Grūtas Park

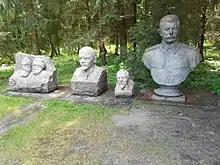
Communist busts

The exposition, consisting of 86 statues by 46 different sculptors, is organized into spheres. Each of the statues features a Soviet or socialist activist, many of them ethnic Lithuanians. The Totalitarian Sphere features sculptures of the main Communist leaders and thinkers, including Vladimir Lenin, Joseph Stalin, and Karl Marx. The Terror Sphere is dedicated to sculptures of founders of the Communist Party of Lithuania (Zigmas Aleksa-Angarietis, Vincas Mickevičius-Kapsukas) and officers of the Red Army (Feliksas Baltušis-Žemaitis, Ieronim Uborevich). It also has a sculpture of Felix Dzerzhinsky, the organizer of the Red Terror.